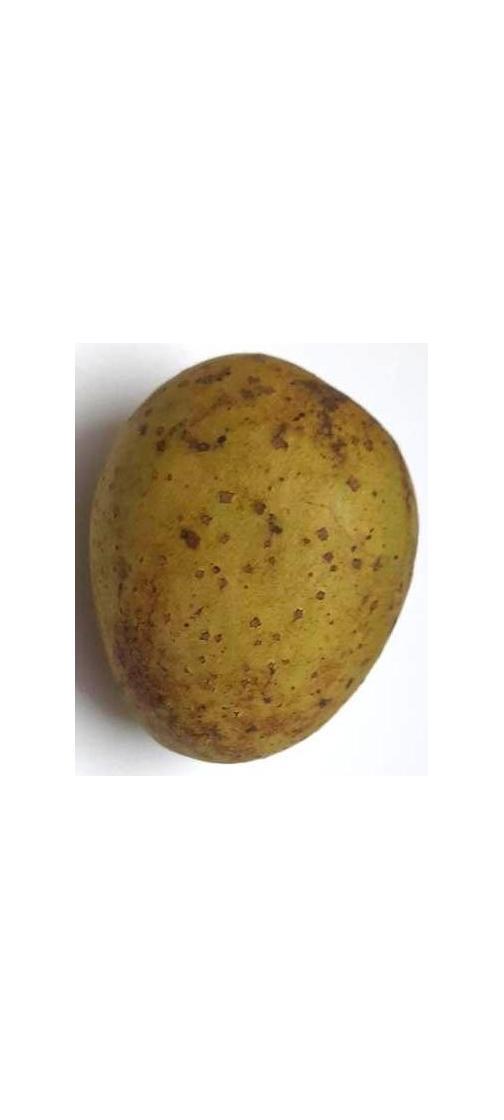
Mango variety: Gourmoti